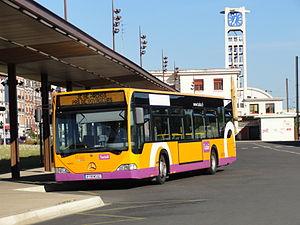
Bus Tadao à Lens, Pas-de-Calais, Nord-Pas-de-Calais, France.
Le réseau d'autobus de Lens-Béthune appelé également Tadao est le réseau du syndicat mixte des transports Artois-Gohelle. Principalement exploité par la société Transdev Artois-Gohelle, il complète le réseau de transports en commun des agglomérations de Lens-Liévin, d'Hénin-Carvin et de Béthune-Bruay ; soit 114 communes, et une population de quelque 610 000 habitants.
Les transports en commun de Lens-Béthune est le service de transport en commun du réseau du syndicat mixte des transports Artois-Gohelle dans le Pas-de-Calais en France.